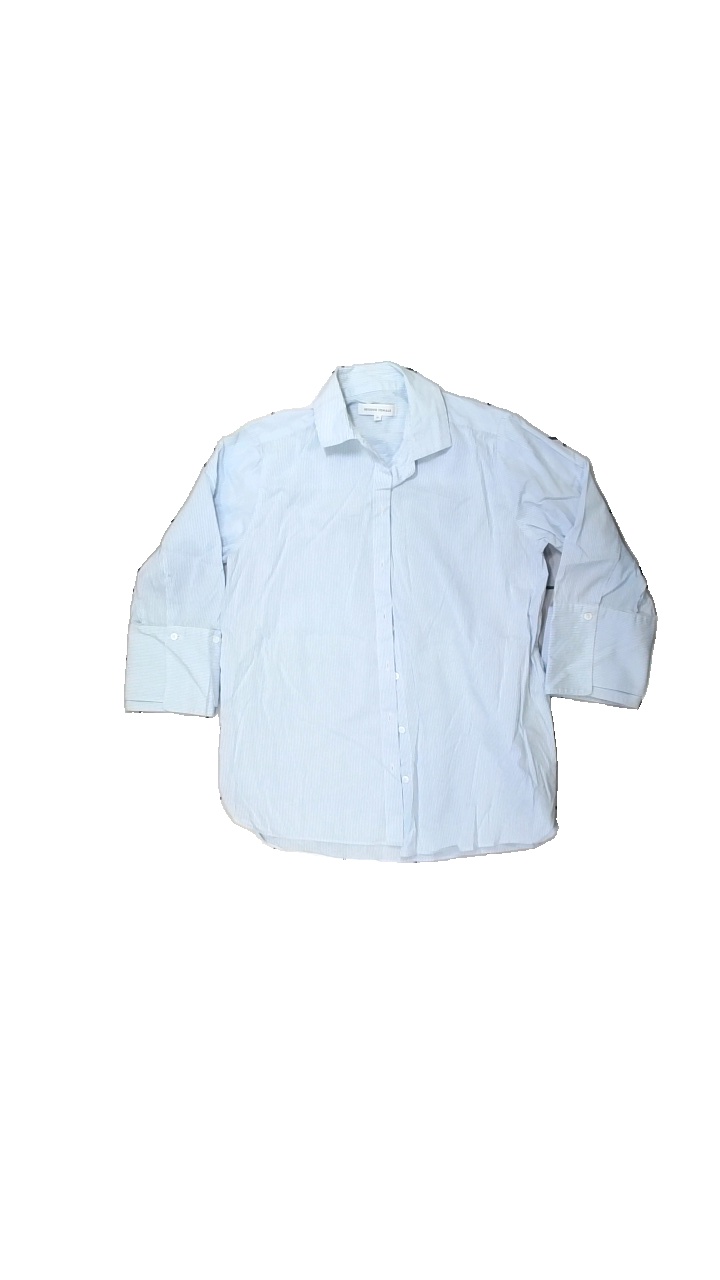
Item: Shirt (Ladies)
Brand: Second Female
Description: Blue and white striped shirt from Second Female, size XS. Poor condition.
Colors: Blue, White
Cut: Regular
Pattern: Striped
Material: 56% nylo, 44% cott
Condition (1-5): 2
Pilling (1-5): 5
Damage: Stains around collar
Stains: Minor
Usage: Recycle
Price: <50